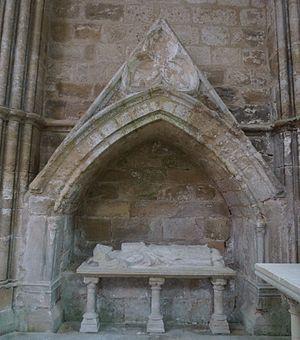
Gisant d'un abbé .
Cette liste recense les gisants situés en France.
L’abbaye d'Essômes est une ancienne abbaye de chanoines de Saint-Augustin, située sur la commune d'Essômes-sur-Marne, dans l'Aisne. Fondée en 1090 par l'évêque de Soissons, Thibaut de Pierrefonds, pour les chanoines réguliers de Saint Augustin.